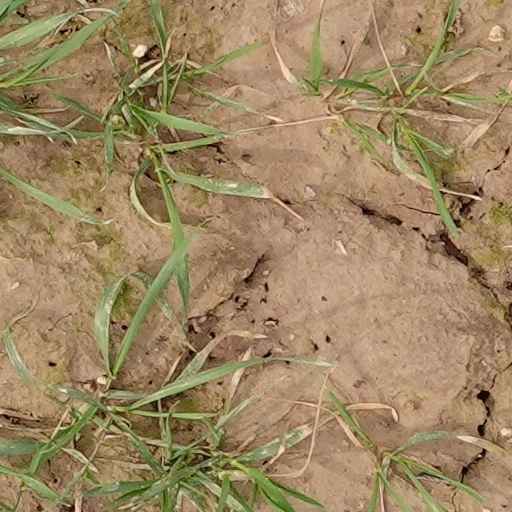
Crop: wheat